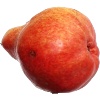
Label: Pear Red 1